Civil War Earthworks at Tallahatchie Crossing

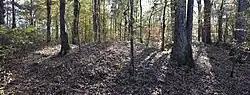
The earthworks in 2018

The Civil War Earthworks at Tallahatchie Crossing is a Civil War earthwork in Marshall County, Mississippi. The earthworks are located on federal land owned by the Army Corps of Engineers and consist of eight parapets used for Union cannons, as well as infantry trenches.